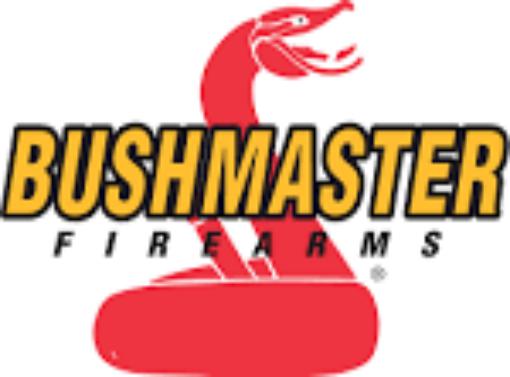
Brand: Bushmaster
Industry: Others